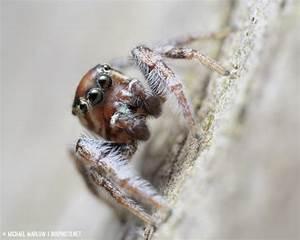
spider